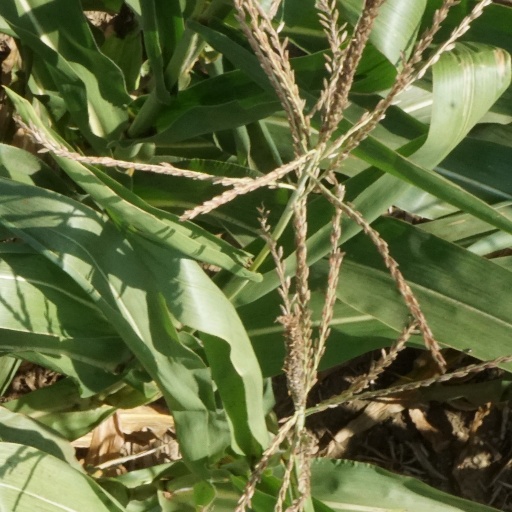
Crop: maize; corn